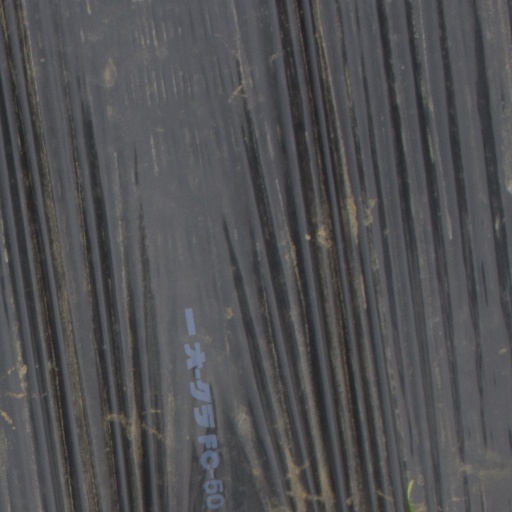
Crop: Jerusalem artichoke